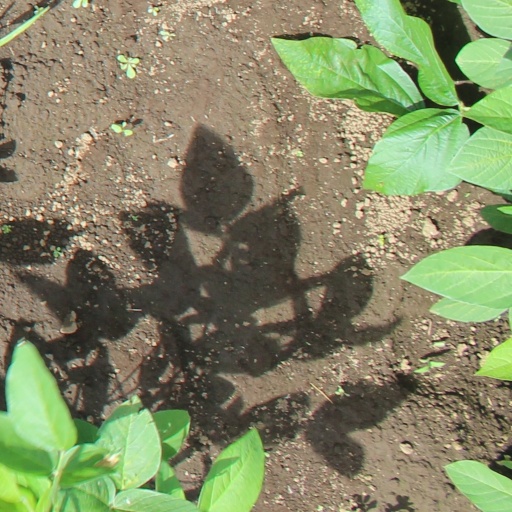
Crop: soybean